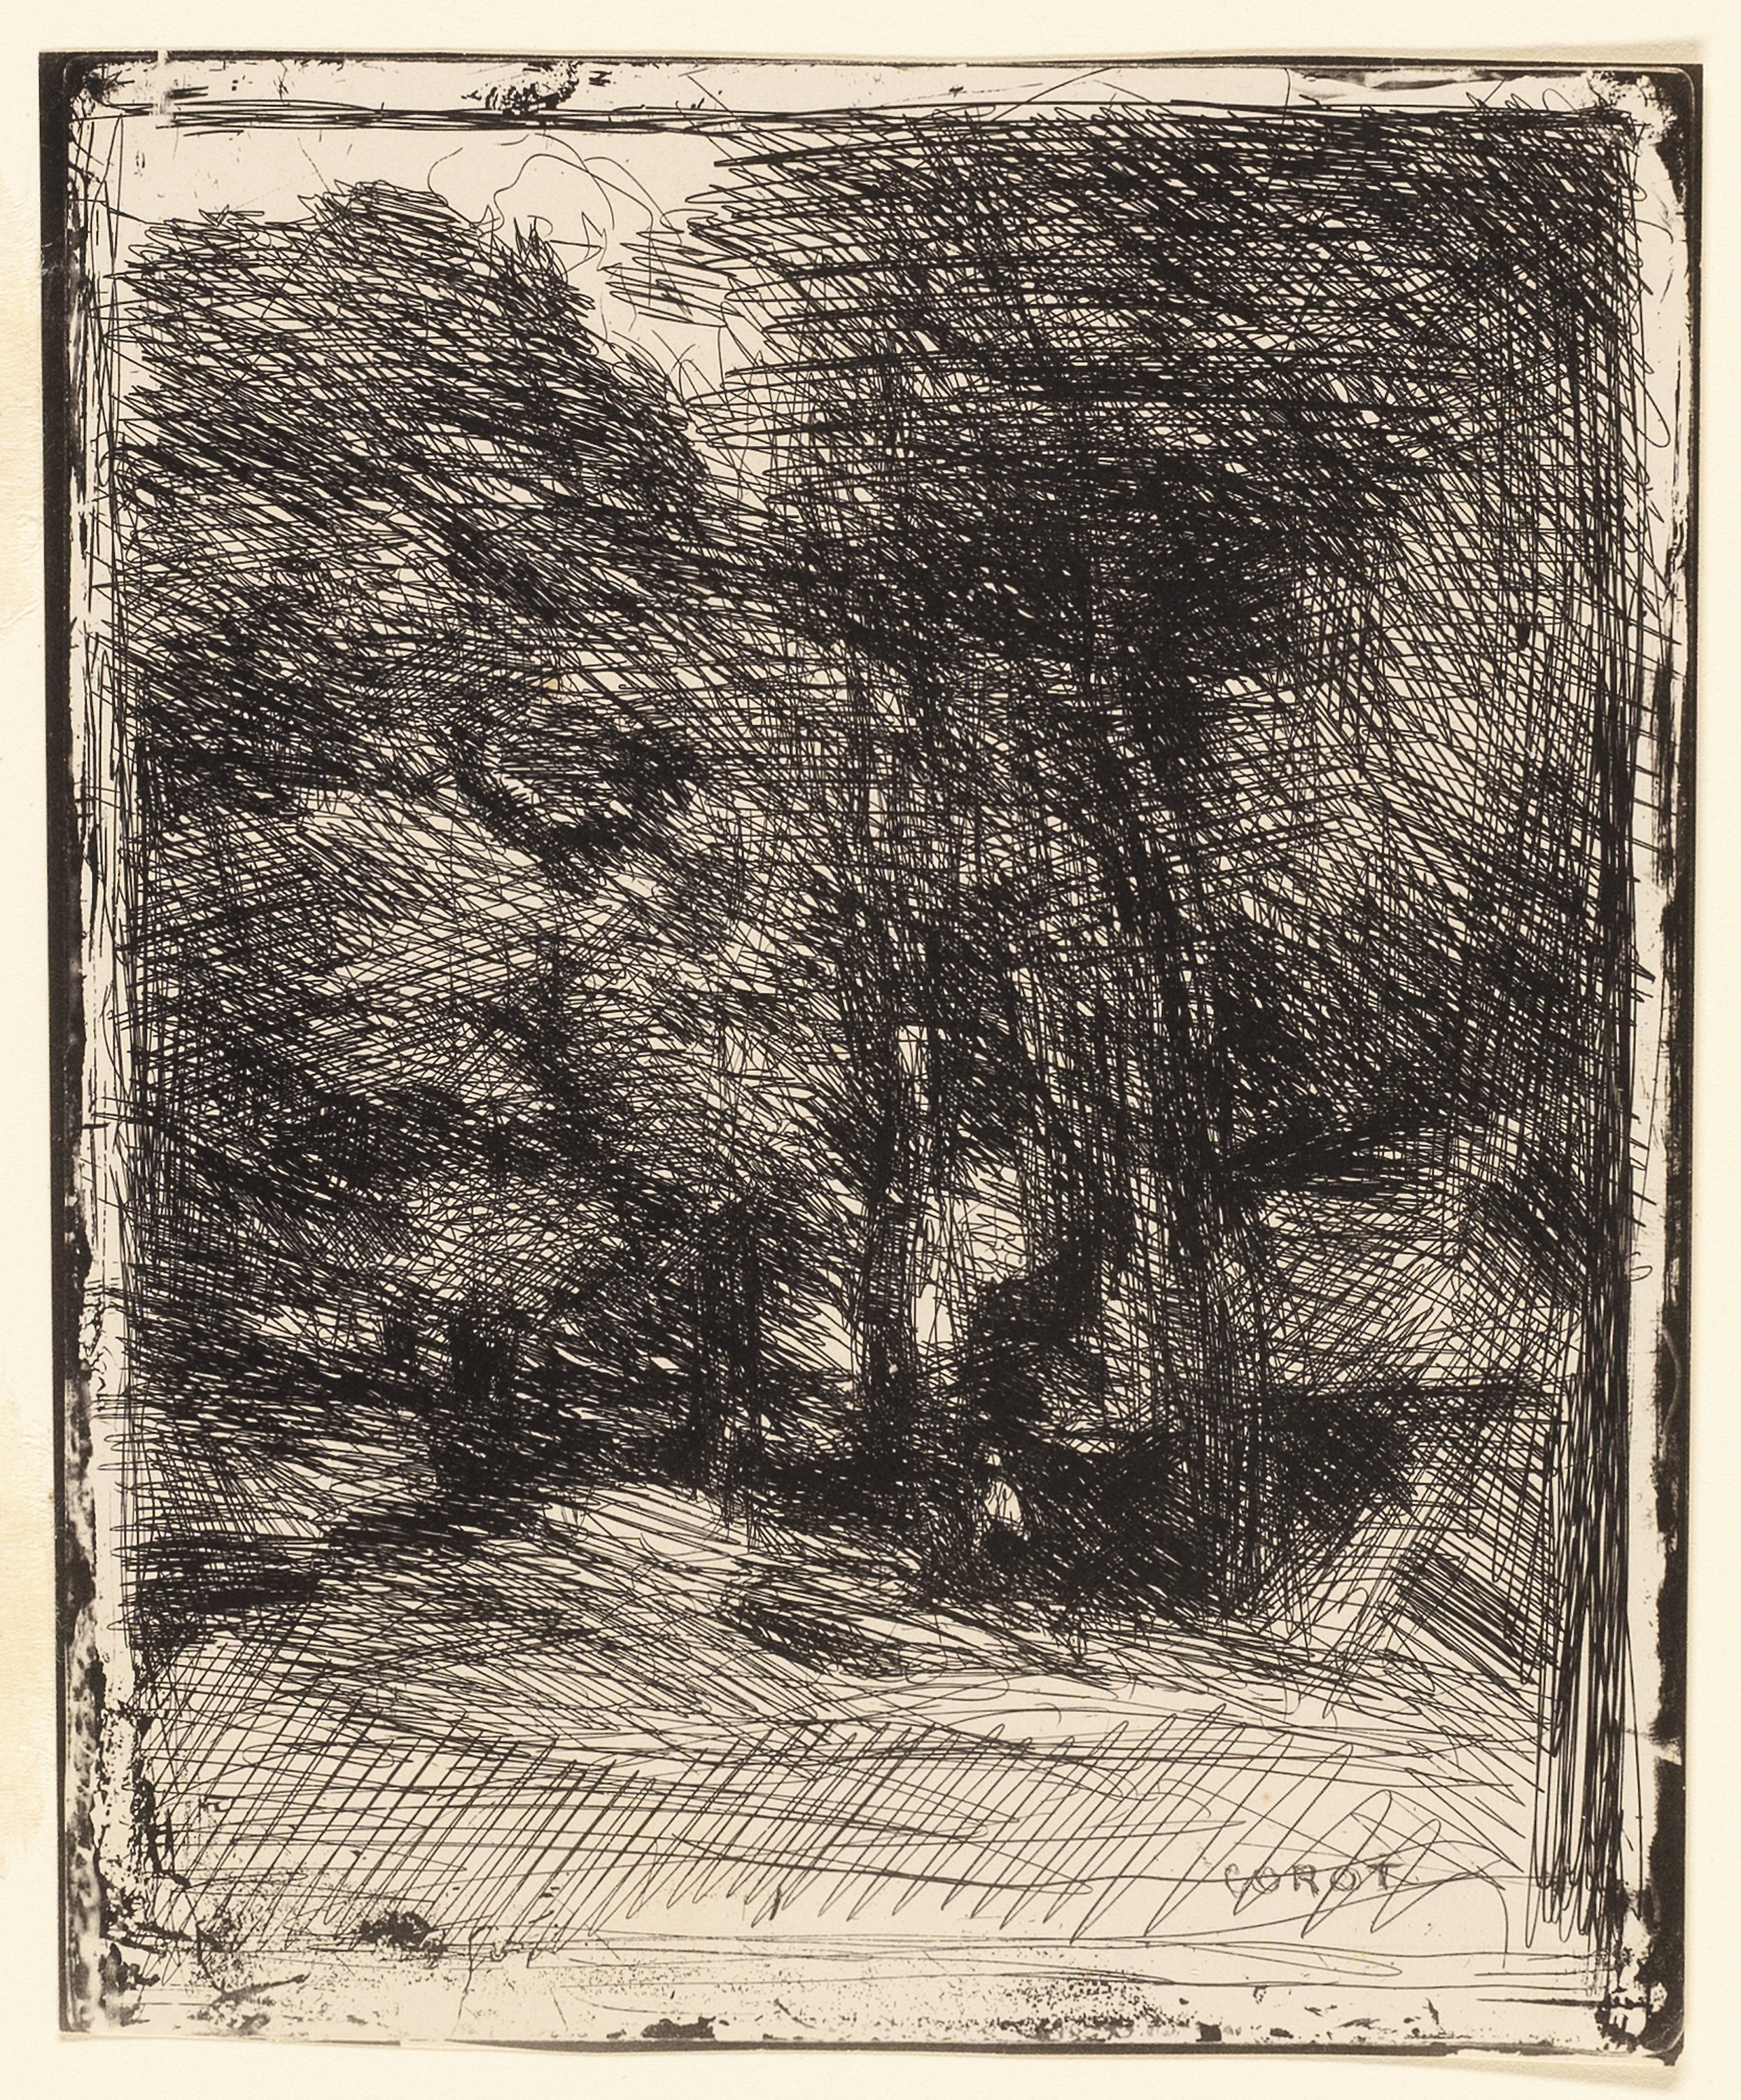
black and white, picture frame, tree, art, drawing, artwork, visual arts, monochrome, painting, history, printmaking